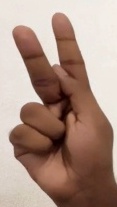
ASL sign: K